Catherine Read

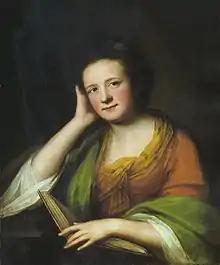
Read's portrait of Frances Moore Brooke, circa 1771

She remained in Rome until deciding to venture to England in 1753, with the blessing of Albani - who managed to help her keep face regardless of her family’s past alignment in the war. This era was filled with a healthy stream of patronage and commissions. She attracted a distinguished circle of clients, including Queen Charlotte. At the height of her career, her work was widely engraved, bringing her important artistic endorsement and commercial success. Read communicated with and submitted samples to the Society of Arts for their collection and approval of fixing pastels. However, her methods, when compared to those of Sebastien Jurine, were considered inferior as she used a different type of pastel than he.